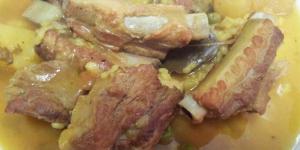
rancho